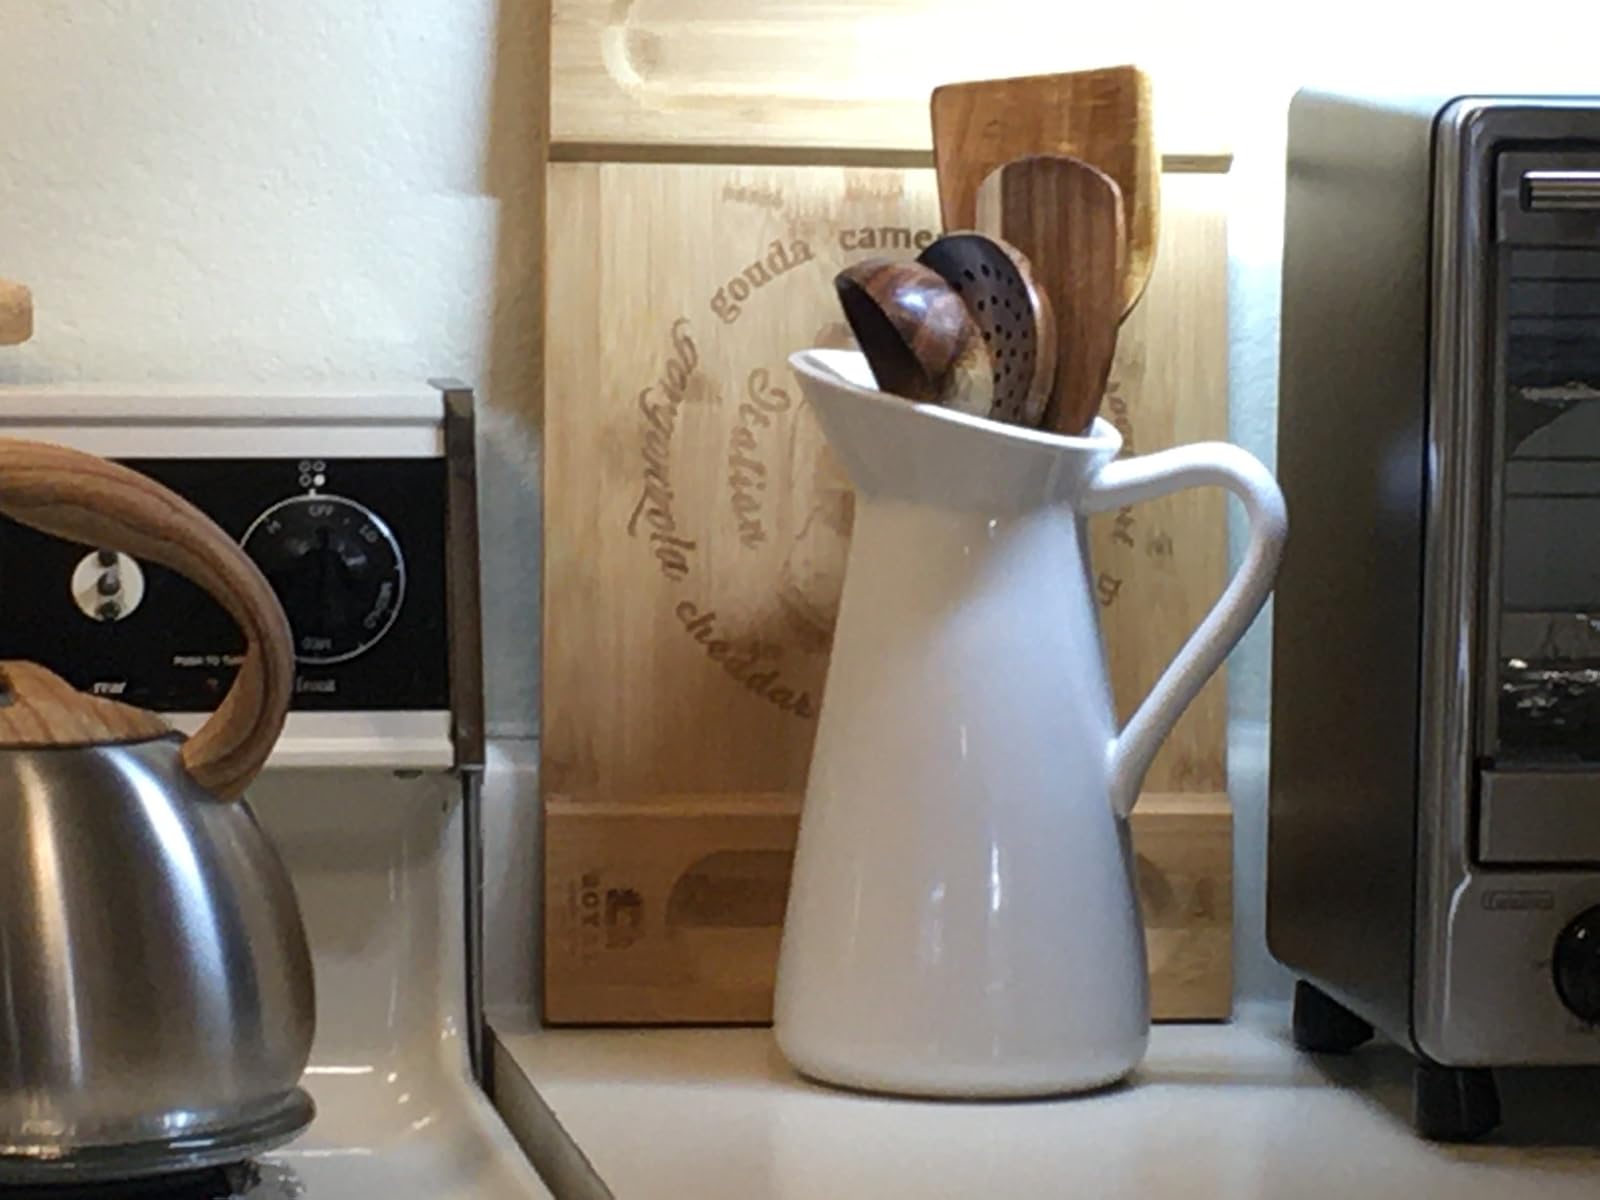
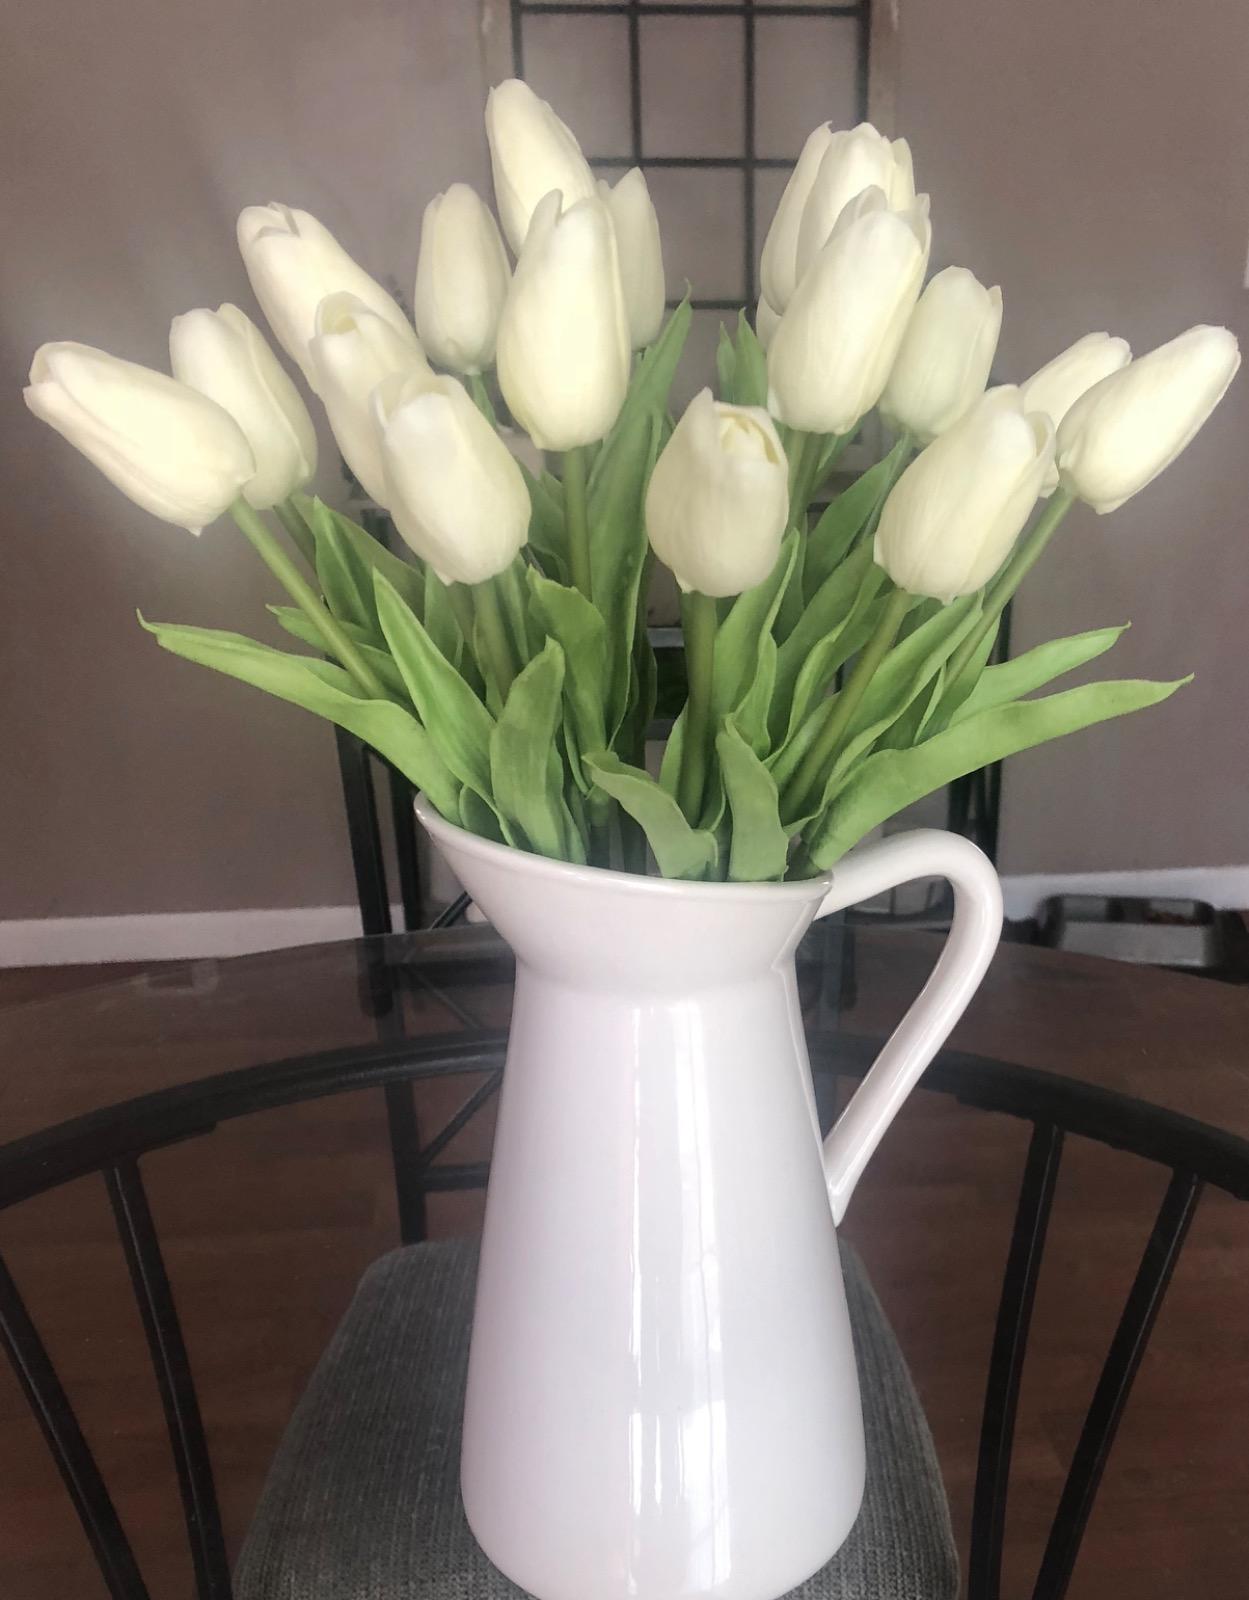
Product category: vase
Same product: yes